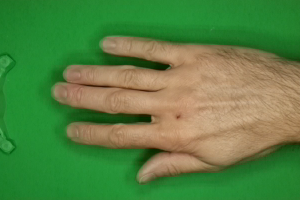
Label: paper